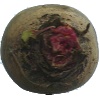
Label: Beetroot 1